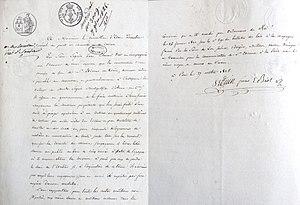
Offre de Seguin frères et Ed. Biot, du 27 octobre 1825, pour une concession perpétuelle au tarif de 1,80 ct/km/hl de houille ou de coak.
La Compagnie du chemin de fer de Saint-Étienne à Lyon construisit et exploita la ligne ferroviaire entre les deux villes éponymes. Concédée en 1827, sous la Restauration, elle est, chronologiquement, la seconde ligne de chemin de fer en France.